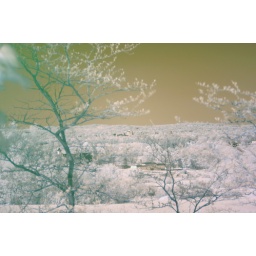
set my white balance to a shot of grass thru my IR filter to keep some original color in the shot